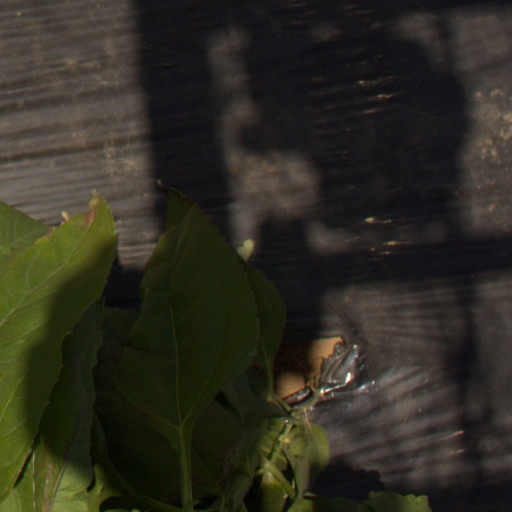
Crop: Jerusalem artichoke